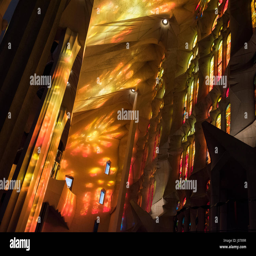
sunlight through windows inside roman catholic place of worship